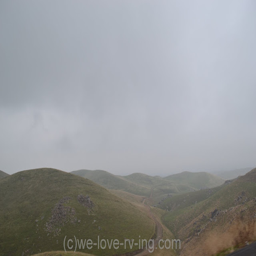
thick fog shown in the distance